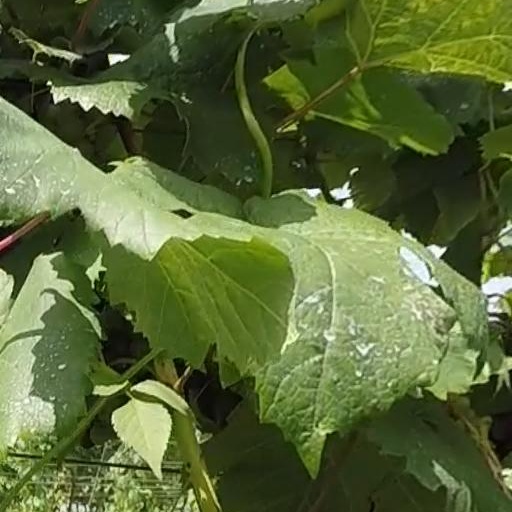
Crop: grape